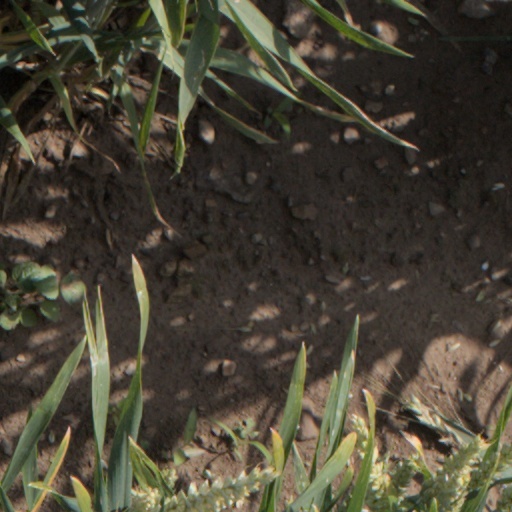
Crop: wheat